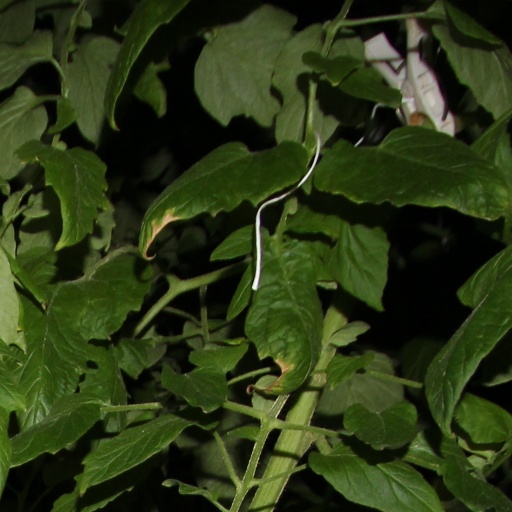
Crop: tomato